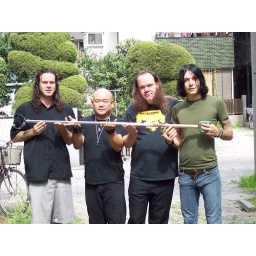
the black jetts holding the subway hat pinchers in japan